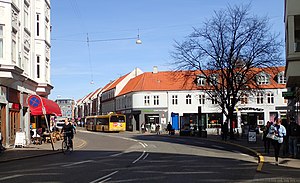
Øgadekvarteret (Aarhus) / Galleri
Et kik ned af Nørregade tidlig April. Beskåret original.
Øgadekvarteret er et kvarter i Aarhus. Det udgør den nordøstlige del af Vesterbro og er beliggende i Aarhus Midtby.